Charles Myles

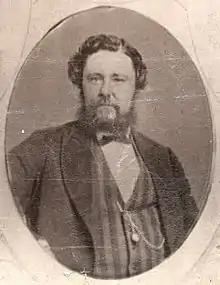
Charles Hegan Myles (1837–1903), South Australian politician

Charles was born the youngest son of Samuel Myles MD (c. 1797 – 3 February 1866) and his second wife Eliza, née Hegan (c. 1807 – 17 February 1861), who emigrated with their families on the "Sir Charles Forbes" to South Australia, arriving in June 1839, and settled at Morphett Vale.